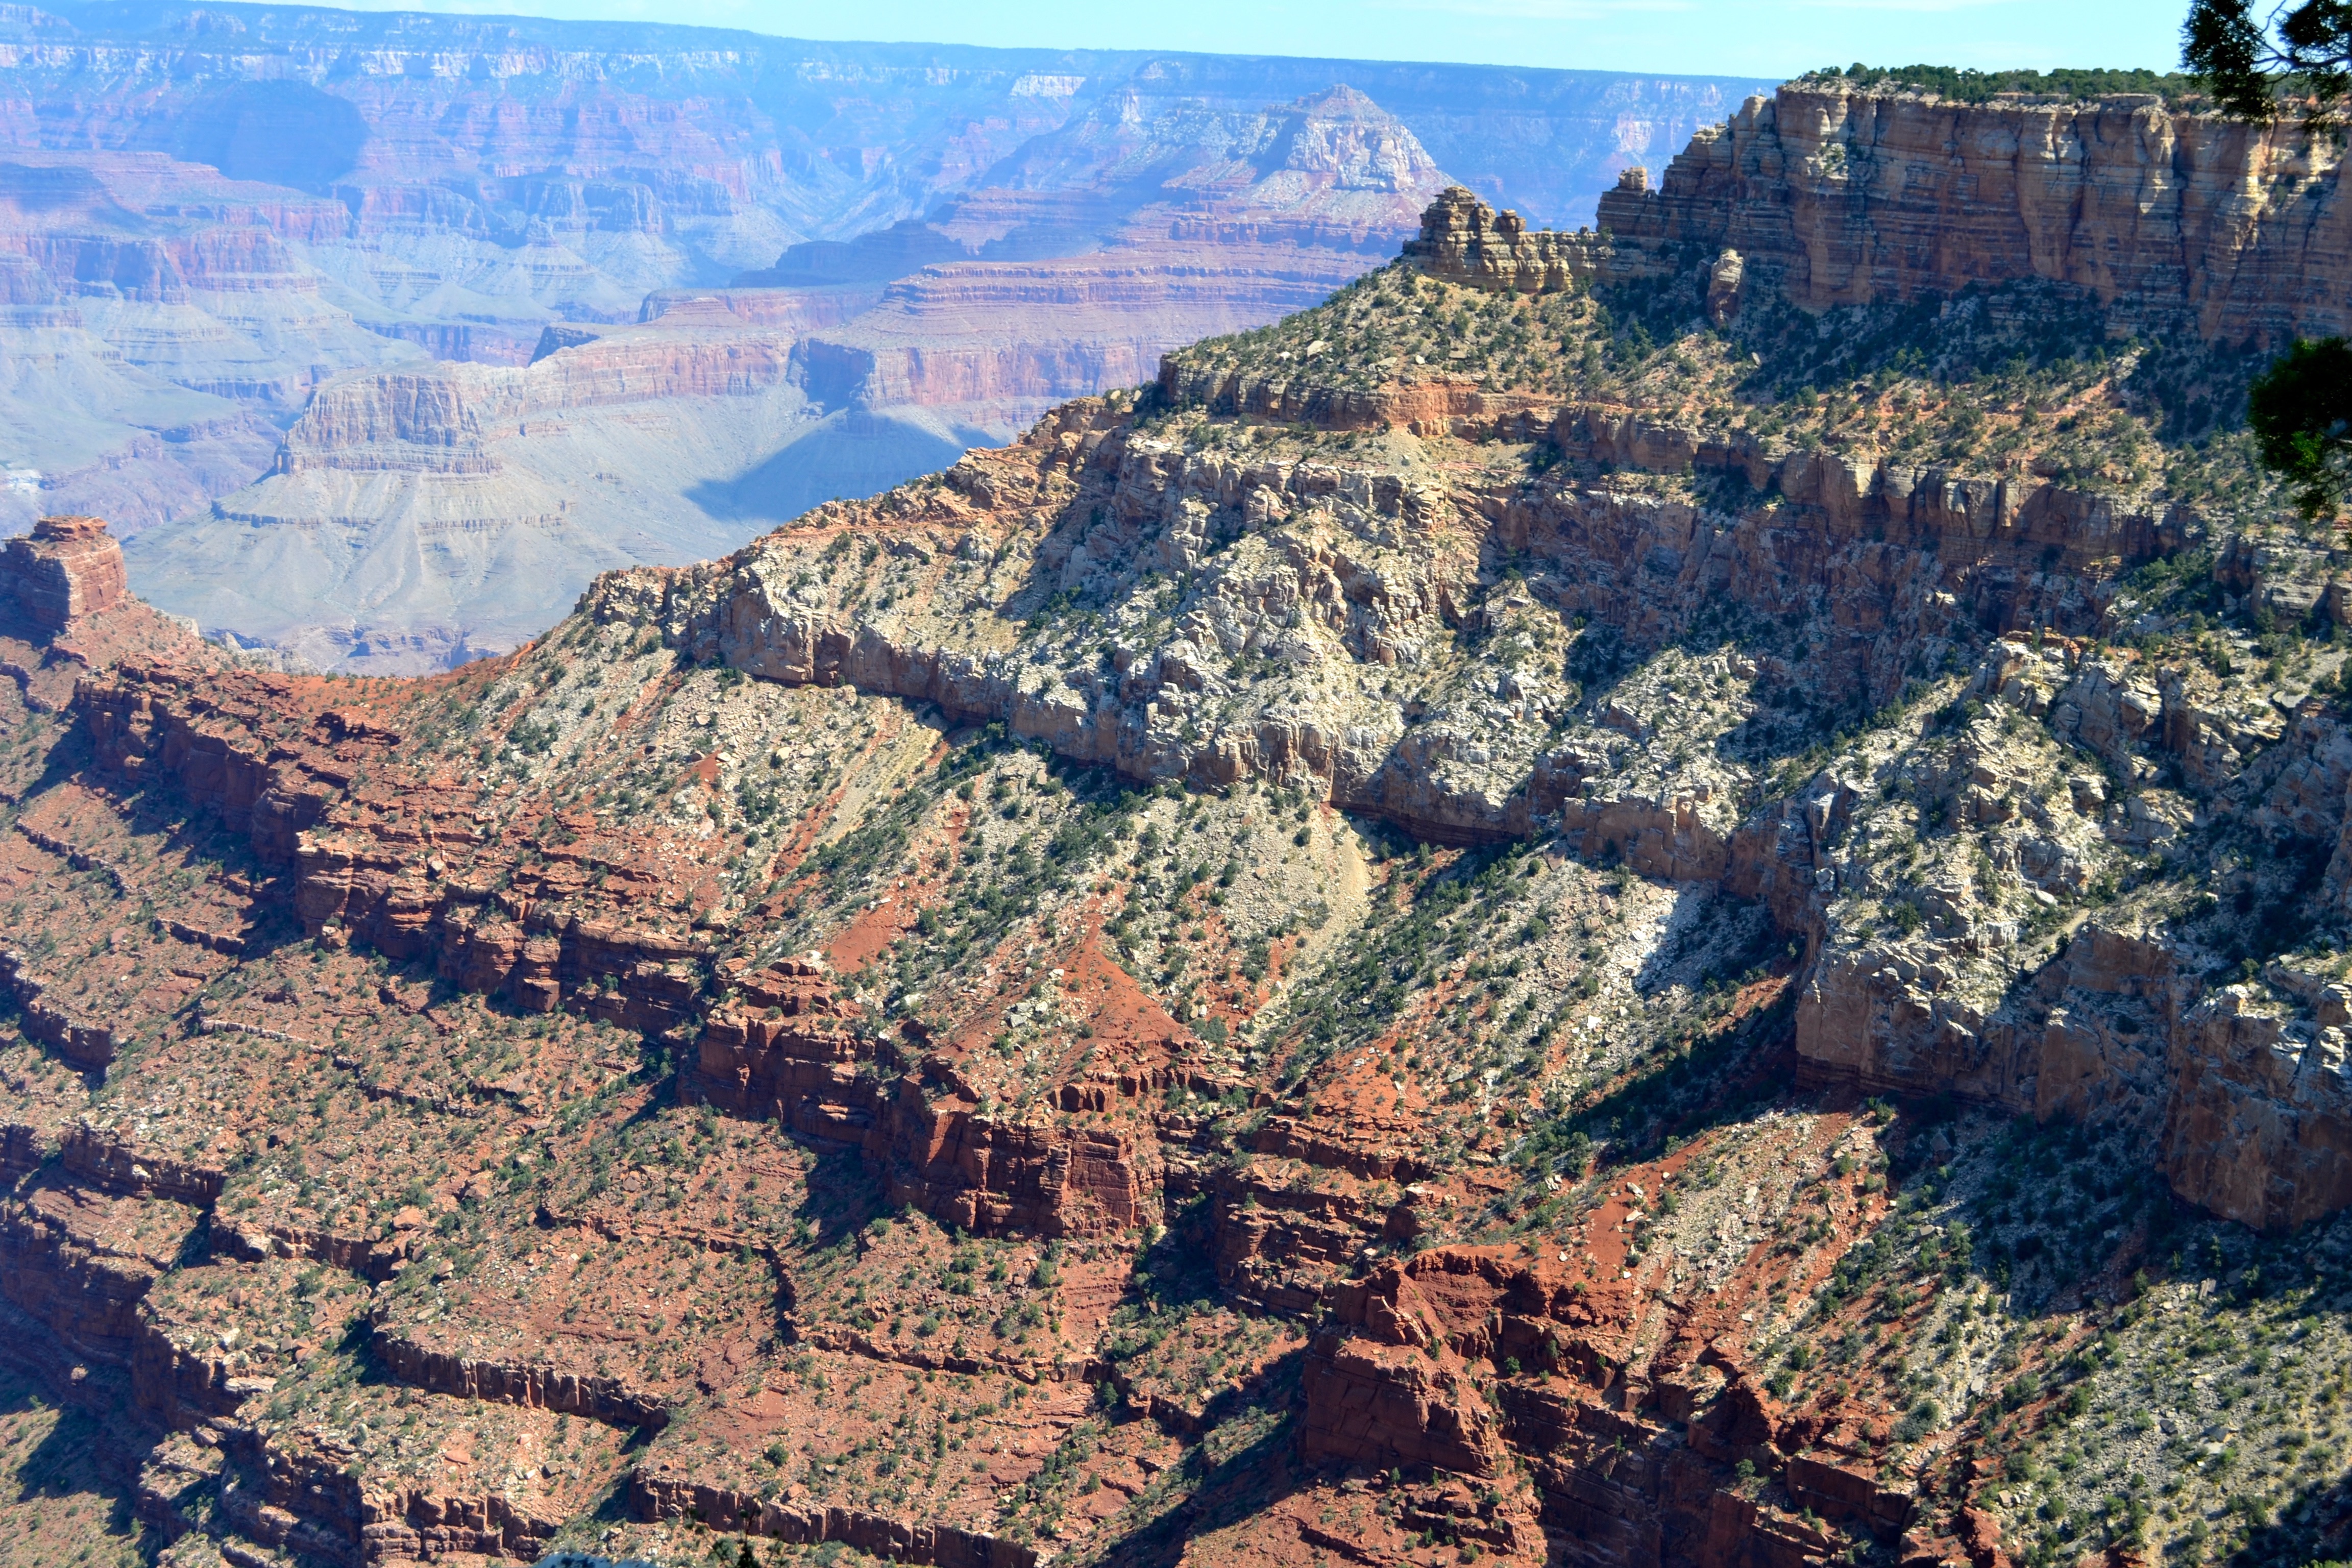
mountain, river, mountain range, cliff, canyon, terrain, geology, plateau, ecosystem, wadi, landform, aerial photography, geographical feature